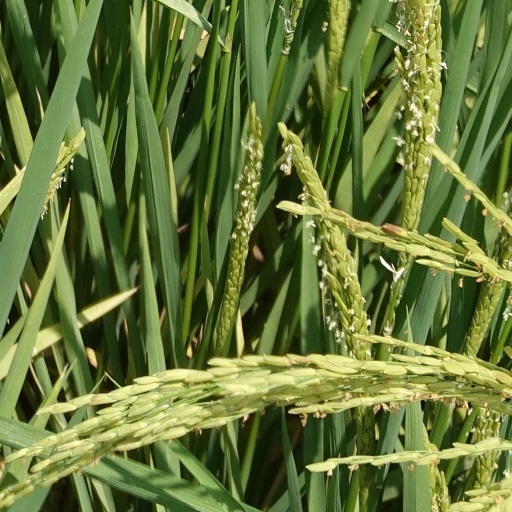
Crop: rice